George Peabody House Museum

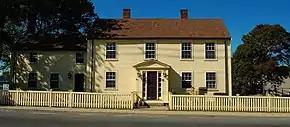
George Peabody House at 205 Washington Street

The George Peabody House Museum is a historic house museum at 205 Washington Street in Peabody, Massachusetts. It is dedicated to the life and deeds of 19th century U.S. entrepreneur, philanthropist, and namesake of the city, George Peabody. The museum shares its location with the Peabody Leather Museum. Within its walls, in 1795, George Peabody was born in what was then called South Danvers.